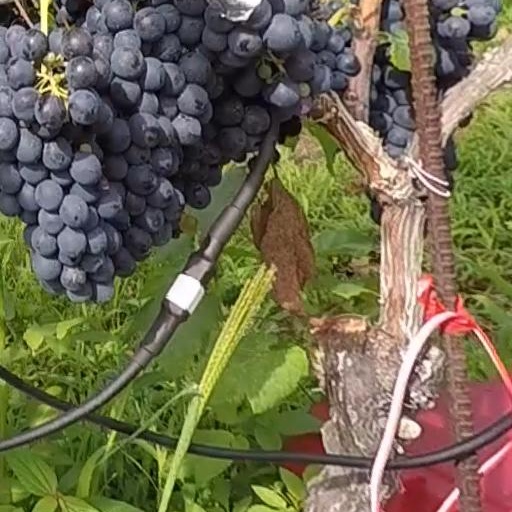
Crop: grape